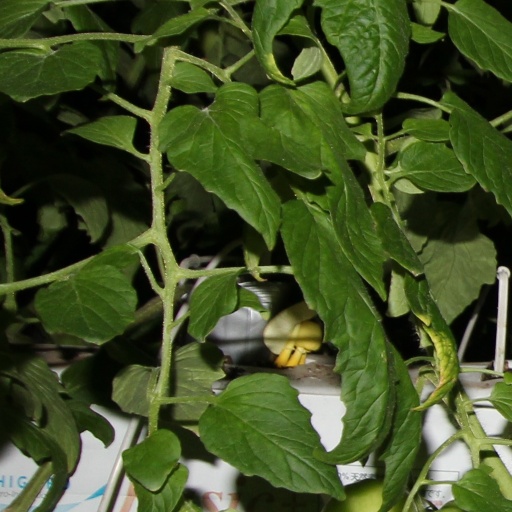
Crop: tomato